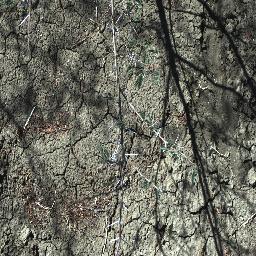
Label: prickly_acacia